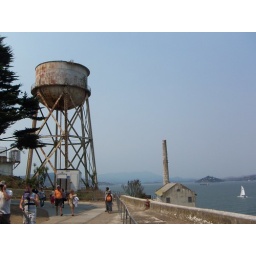
sailing by the water tower